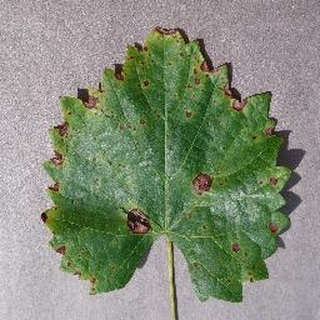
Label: grape_black_rot